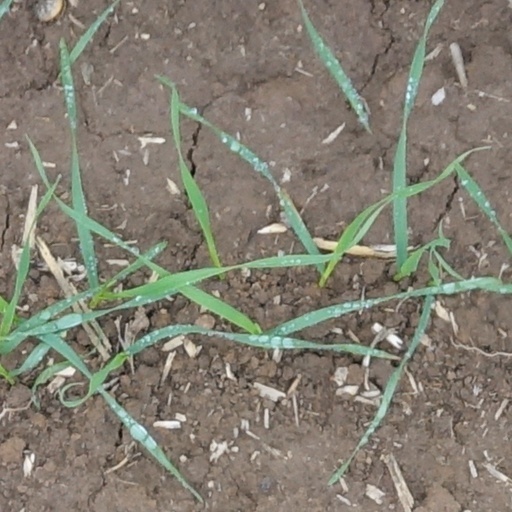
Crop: wheat